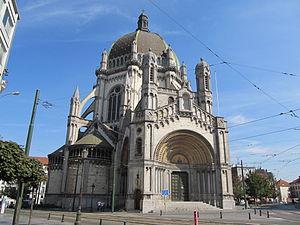
L'église royale Sainte-Marie est un édifice religieux catholique sis place de la Reine à Schaerbeek en Belgique. Construite au XIXe siècle en style romano-byzantin, l’église se trouve sur le « tracé royal » menant de la résidence royale de Laeken au palais royal de Bruxelles. Officiellement dédiée à Notre-Dame de l’Assomption elle est populairement associée à Louise-Marie d’Orléans première reine des Belges, ce qui lui valut son qualificatif de ‘royal’.
Ci-dessous, la liste complète des 339 rues de Schaerbeek, commune belge située en région bruxelloise.
La place de la Reine est une place bruxelloise de la commune de Schaerbeek située entre la chaussée de Haecht, la rue des Palais, la rue Royale et la rue Royale Sainte-Marie.
Ci-dessous, une vue d'ensemble du patrimoine immobilier protégé à Schaerbeek. Le patrimoine immobilier protégé fait partie du patrimoine culturel en Belgique.